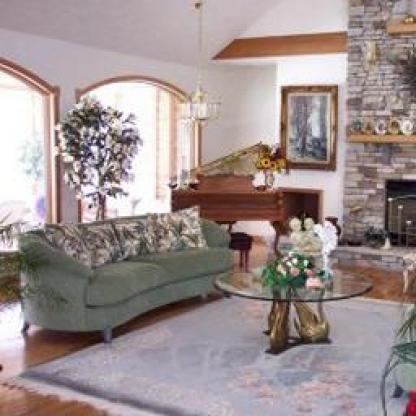
Scene: Indoor